Leonid Pitamic

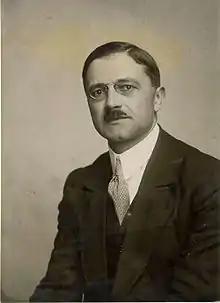
Pitamic in the 1920s

Leonid Pitamic (15 December 1885 – 30 June 1971) was a Slovene Yugoslav lawyer, philosopher of law, diplomat, and academic.